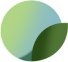
Support for groundbreaking carbon removal technologies.
Brand: True North Map Co
At True North Map Company, every map begins with a deep respect for the land, water, and wild places that make adventure possible. But exploration means responsibility, too. Our Carbon Removal Contribution was created to give back to the planet that gives us so much. Each contribution supports verified, science-driven projects designed to permanently remove carbon from the atmosphere and slow the effects of climate change. Your support helps fund a variety of innovative and nature-based solutions — from large-scale reforestation and soil regeneration to pioneering carbon-capture technologies that store carbon safely for centuries. These projects strengthen ecosystems, restore balance to fragile environments, and protect the clean air, forests, and waterways we all depend on. By adding this contribution to your order, you’re taking part in a movement to preserve adventure itself. Together, we can ensure that future generations can paddle the same quiet lakes and wander the same rugged trails that inspire every True North map.
Category: Services > Environmental Services